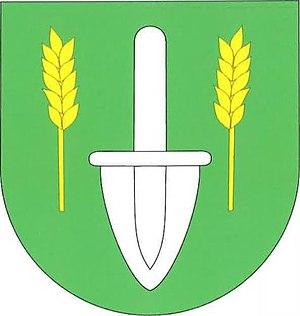
Milešín est une commune du district de Žďár nad Sázavou, dans la région de Vysočina, en Tchéquie. Sa population s'élevait à 81 habitants en 2019.